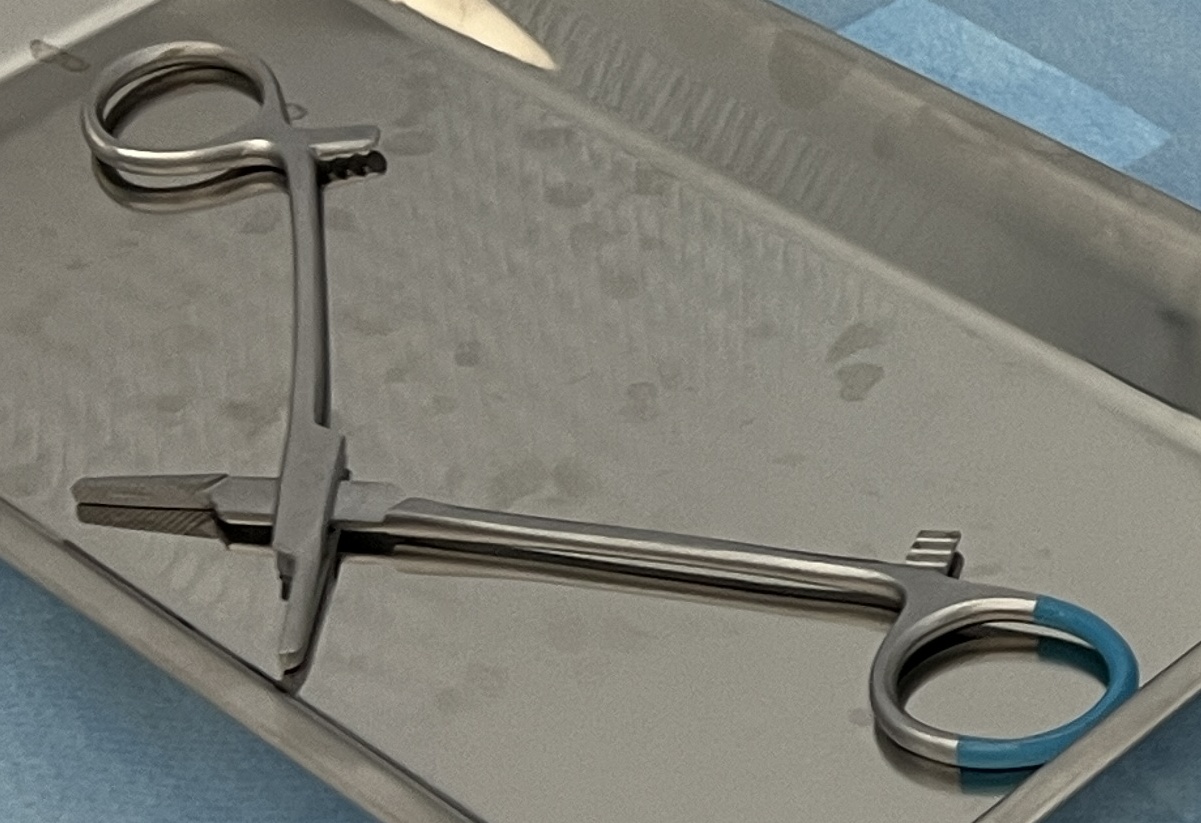
Hinged instrument state: open